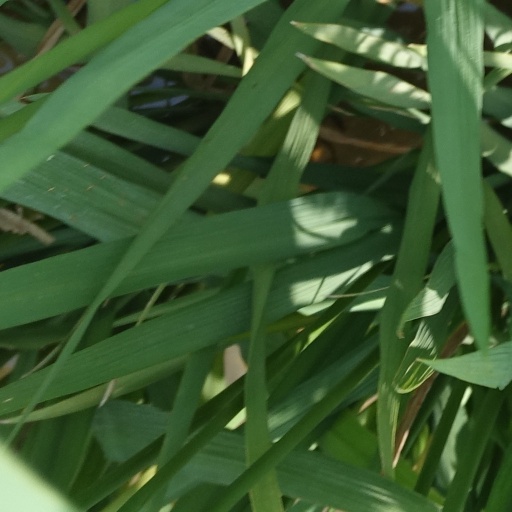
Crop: rice